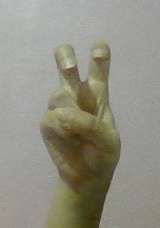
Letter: toot